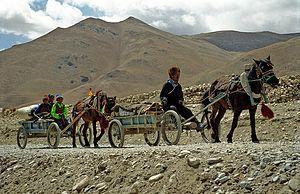
Carrioles à roues de bicyclettes. Certains pneumatiques ont été sommairement réparés...
Dans l’ancien Tibet, selon la Mission permanente de la République populaire de Chine auprès de l'ONU, l’industrie était quasi inexistante, tout métal devait être importé. Au contraire la tibétologue Katia Buffetrille indique que les Tibétains exploitaient des mines.